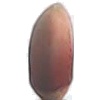
Label: hazelnut